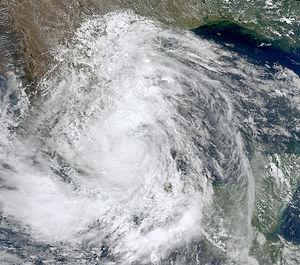
La tempête tropicale Arlene est la première tempête de la saison cyclonique de l'année 2011 dans l'Atlantique nord.
La saison cyclonique 2011 dans l'océan Atlantique nord désigne une série de formations cycloniques officiellement débutée le 1ᵉʳ juin 2011 et terminée le 30 novembre 2011, selon la définition de l'Organisation météorologique mondiale. Ces dates délimitent la période annuelle des formations de cyclones tropicaux dans le bassin Atlantique. La première tempête, Arlene, s'est développée le 29 juin dans le Golfe du Mexique et a frappé Veracruz, tuant 25 individus. Pour la première fois depuis 1851, aucune des huit tempêtes précédemment citées n'avait atteint la force d'un ouragan. Cette force a été déclenchée lors du passage de l'ouragan Irene, le premier ouragan majeur de la saison, formé durant la fin du 2 août ; peu après, à 2 semaines d'intervalle, ouragan Katia devient le second ouragan majeur de la saison. Malgré le grand nombre de tempêtes tropicales formées durant la première moitié de la saison 2011, seules six des 19 tempêtes citées sont devenues ouragans.